Delta formation

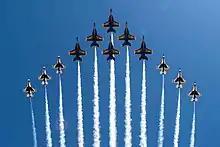
The Thunderbirds and Blue Angels debut "super delta" over Naval Air Facility El Centro

In 2021 the Navy's Blue Angels and the Air Force's Thunderbirds teamed up with a "super delta" formation. In the super delta the Blue Angels form a typical delta formation in the center and are flanked by three Thunderbirds on each side. The teams were able to train together with the additional practice time allowed to the COVID-19 pandemic canceling air shows.